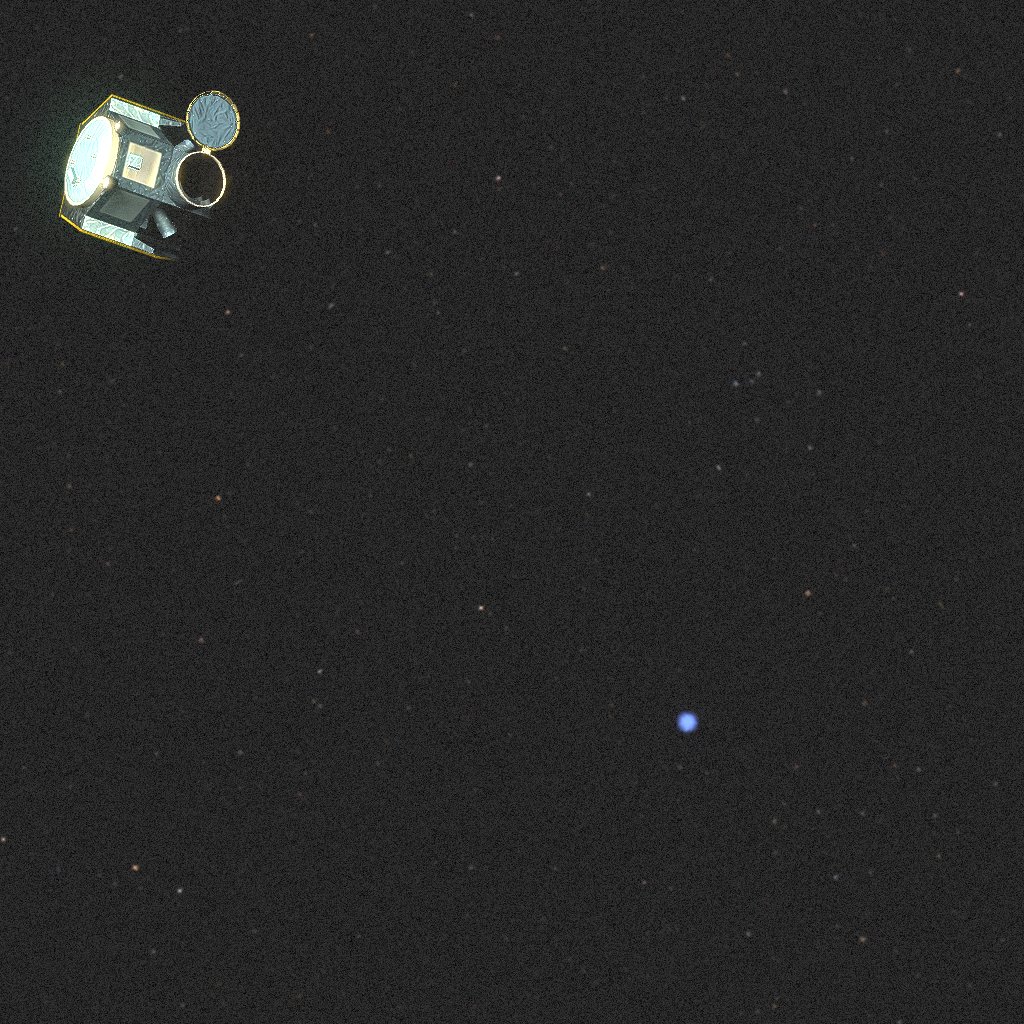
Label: cheops